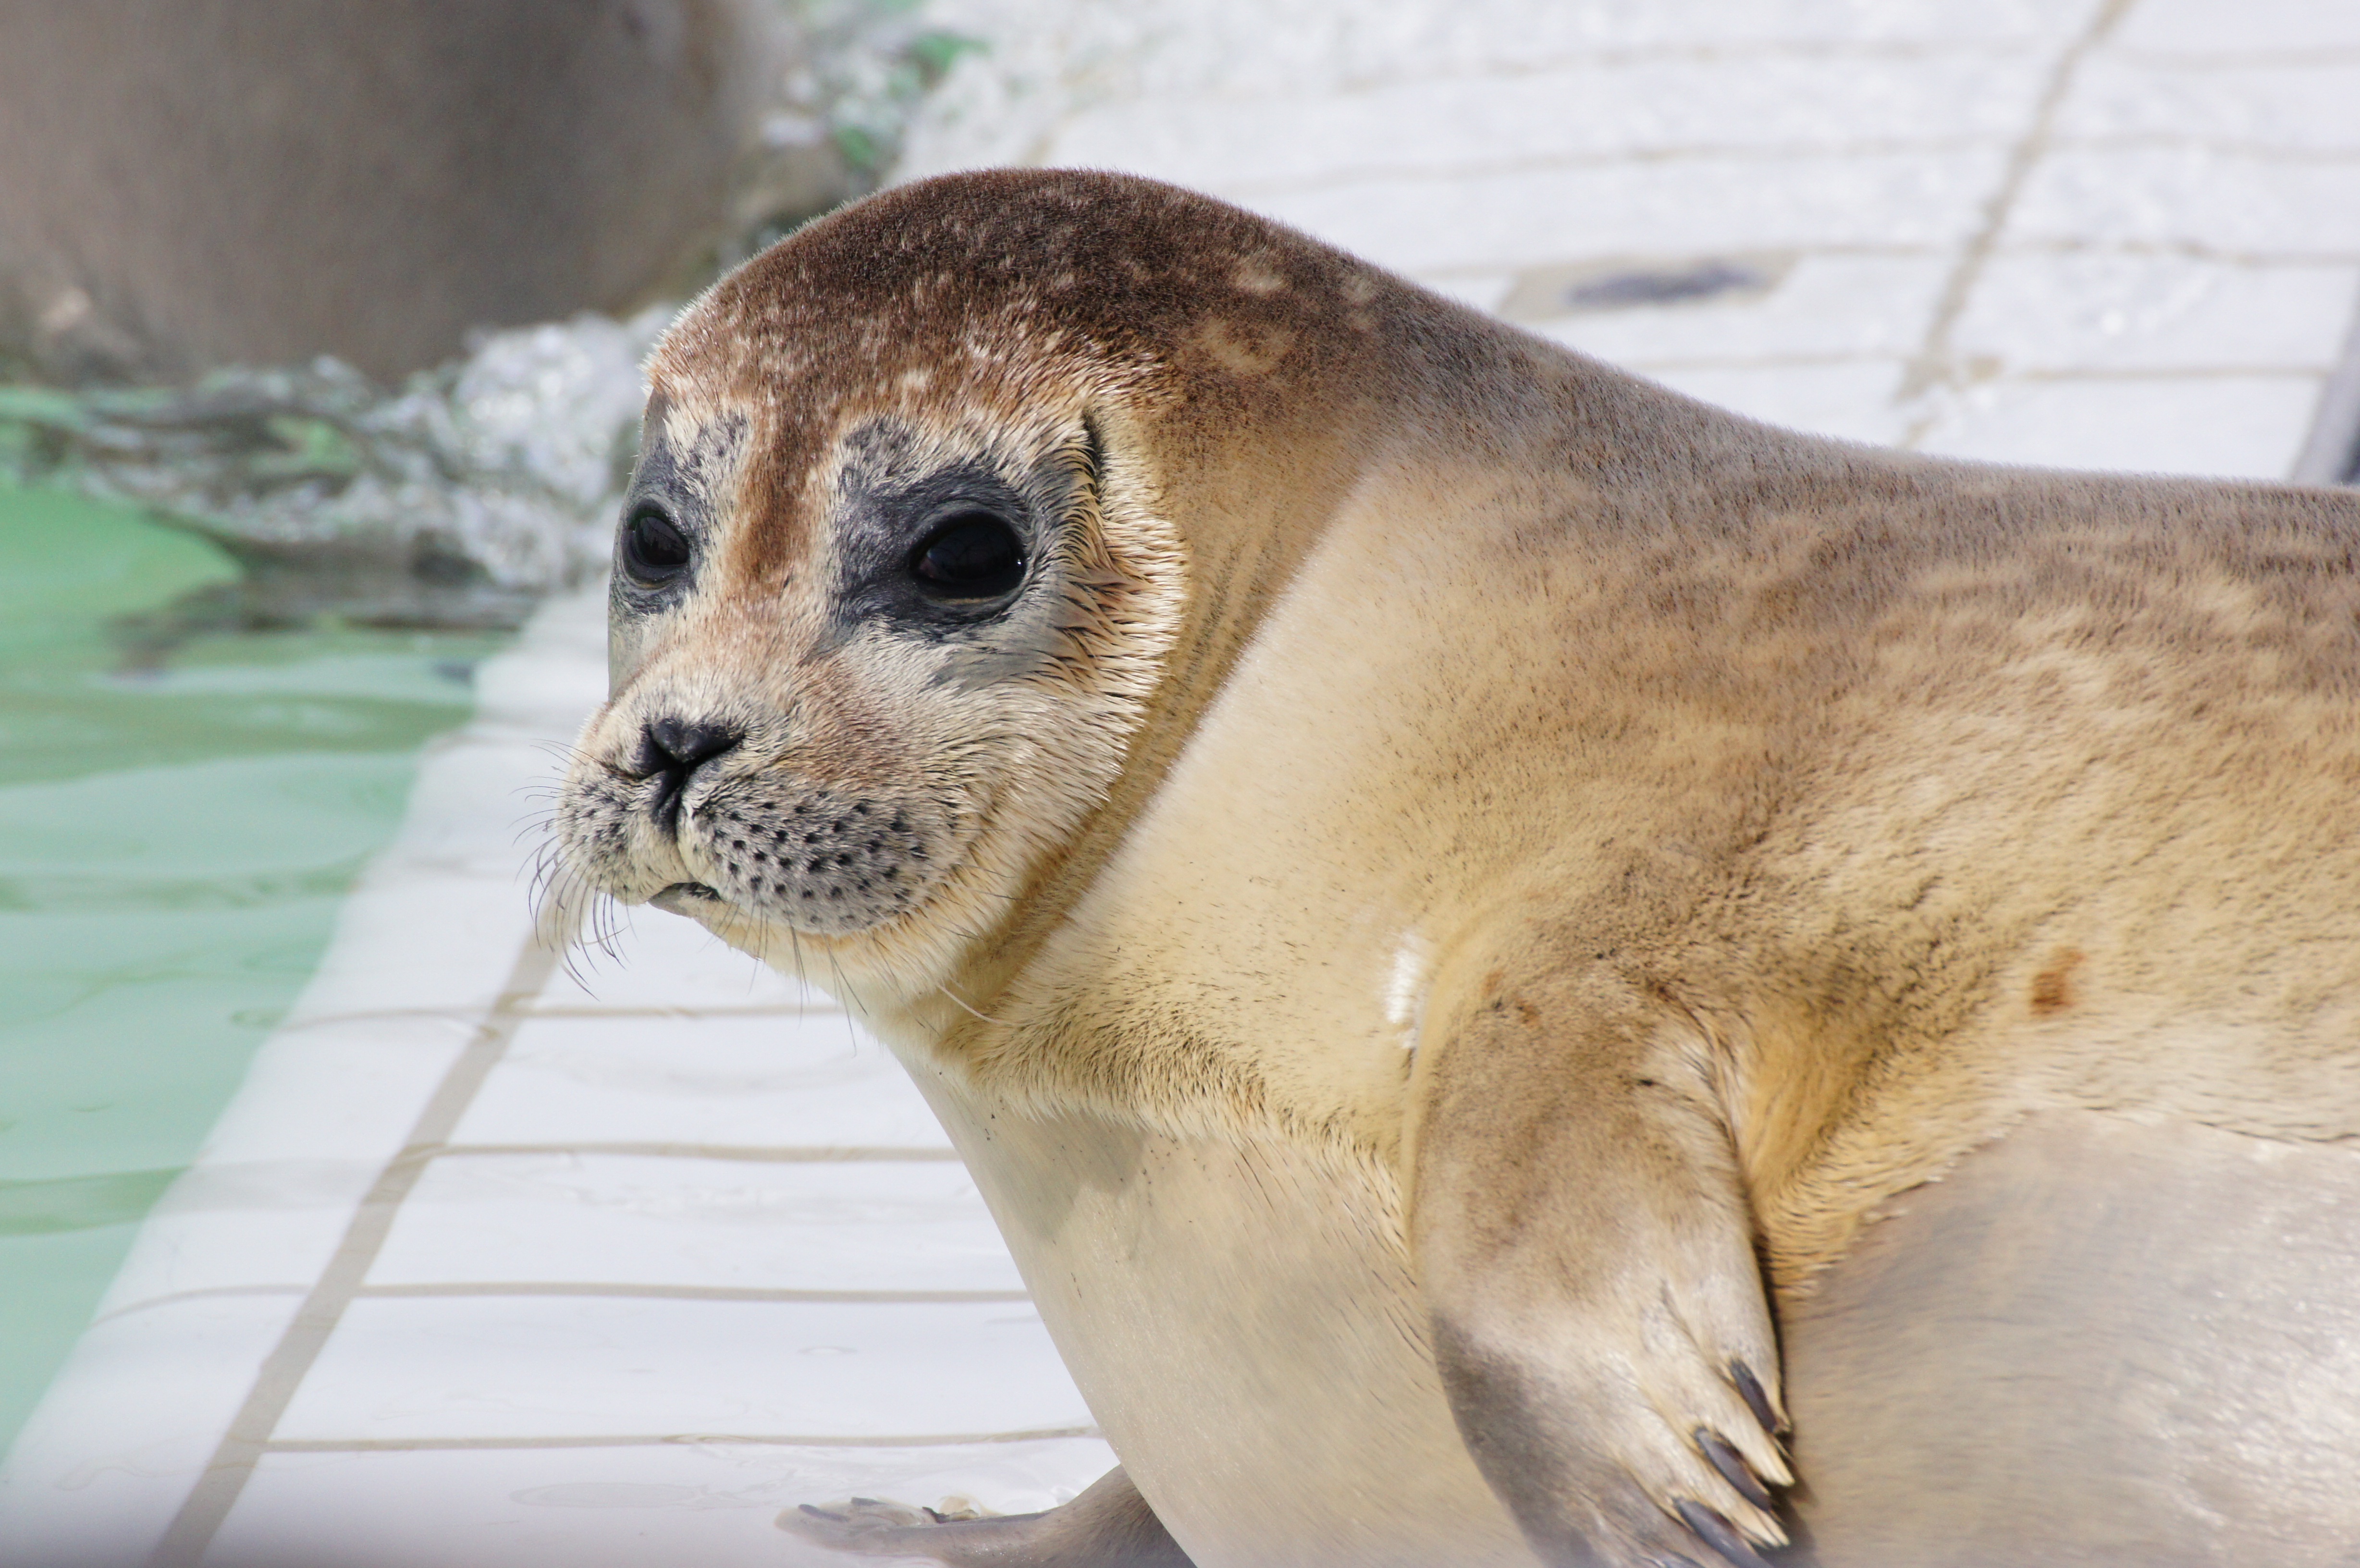
coast, water, animal, wildlife, swim, zoo, mammal, predator, seal, fauna, sea lion, marine life, howl, nose, whiskers, netherlands, snout, head, seals, vertebrate, sanctuary, north sea, meeresbewohner, harbor seal, robbe, water creature, seerobbe, seal station, norwegian sea, marine mammal